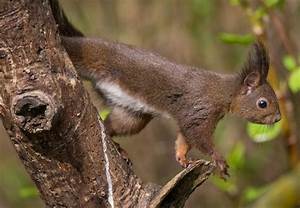
Label: squirrel